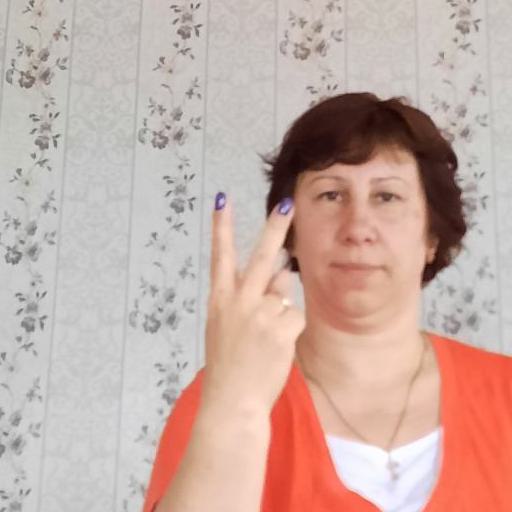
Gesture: peace_inverted